1st Flintshire Rifle Volunteers

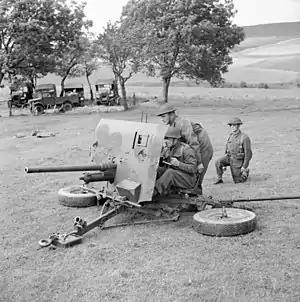
2-Pounder A/T gun in the UK.

The Welsh Division moved to Northampton at the end of August 1914, where on 18 November it was warned for service in British India, but this was subsequently cancelled. Training was interrupted by periods spent digging trenches for the East Coast defences. In December the division moved to Cambridge, then to Bedford in May 1915, where it was numbered as the 53rd (Welsh) Division, and the North Wales Brigade became the 158th (North Wales) Brigade. By July the battalion was at Higham Ferrers in Northamptonshire. On 2 July the division was ordered to refit for service in the Mediterranean. The first battalions to move were the 1/5th and 1/6th RWF, who entrained at Irchester for Devonport during the night of 13 July. The two battalions embarked on the "Caledonia" and sailed on 14 July.